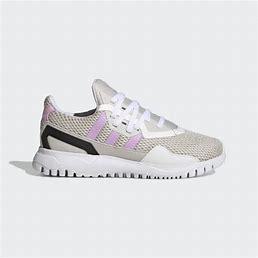
Brand: Adidas
Model: Originals Flex